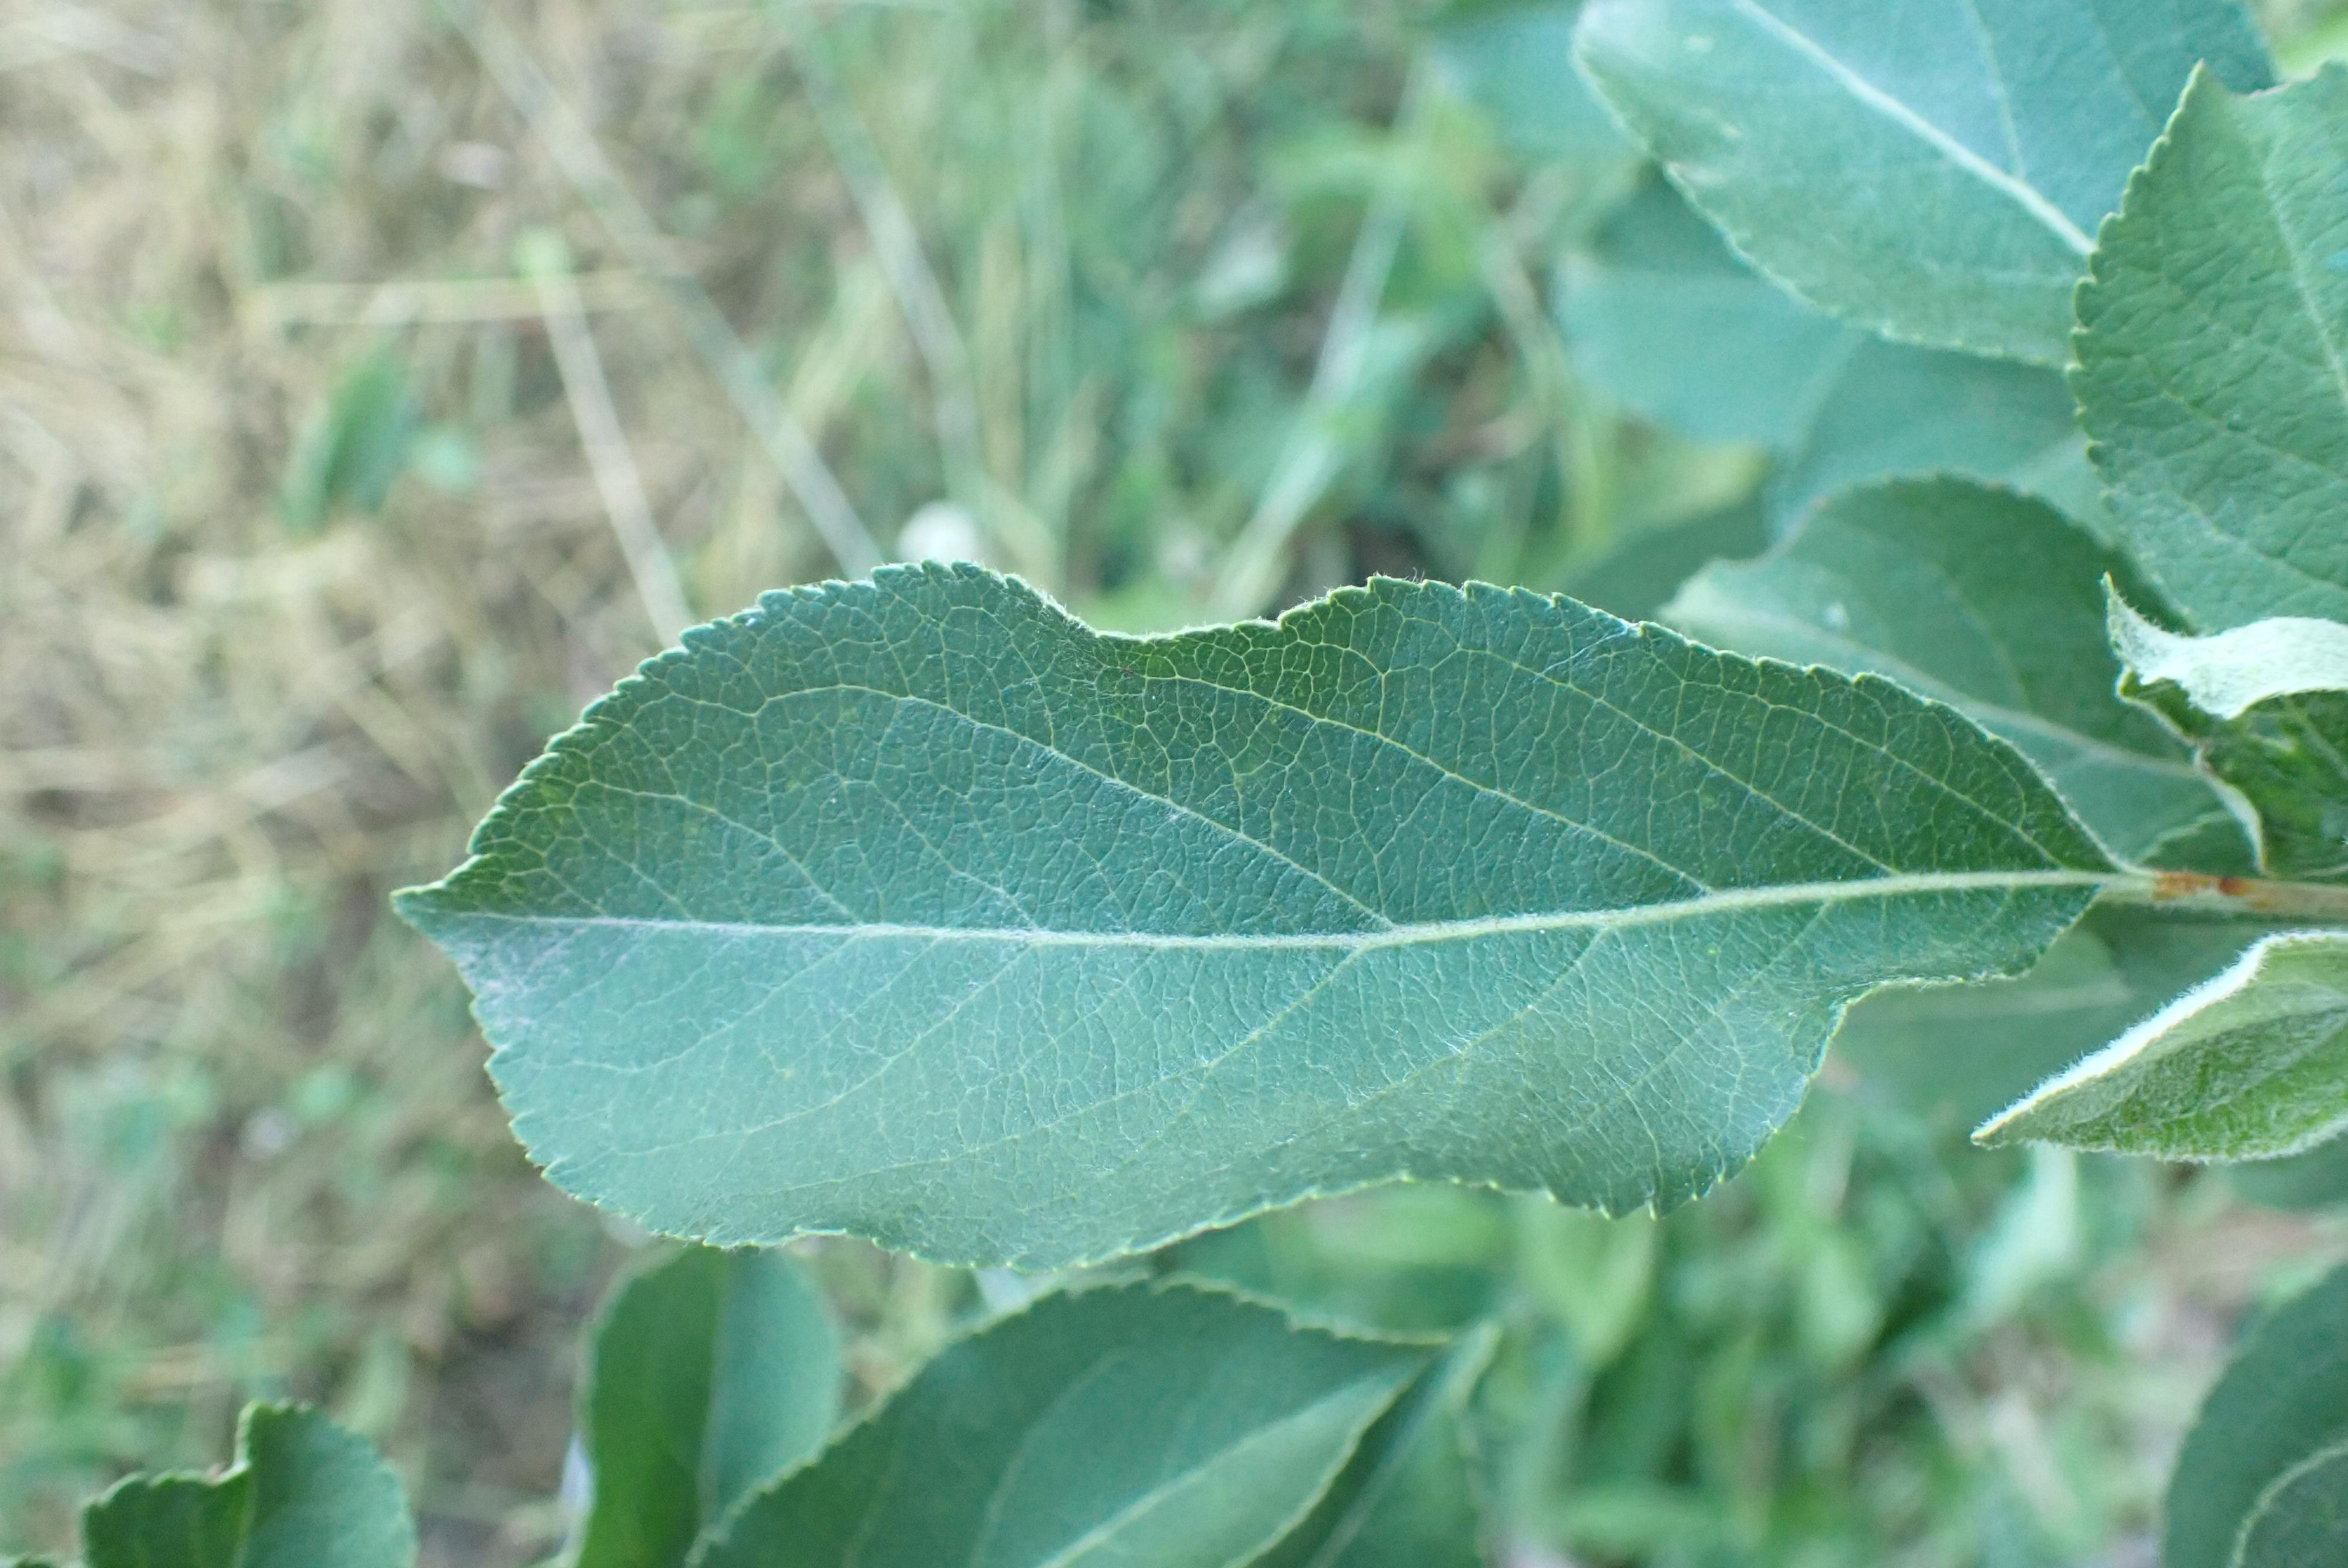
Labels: healthy